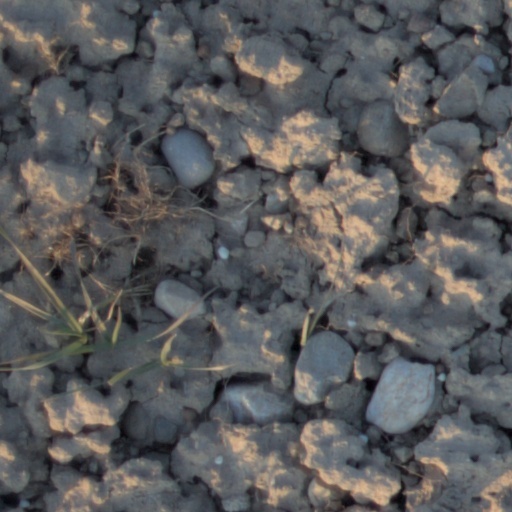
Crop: wheat